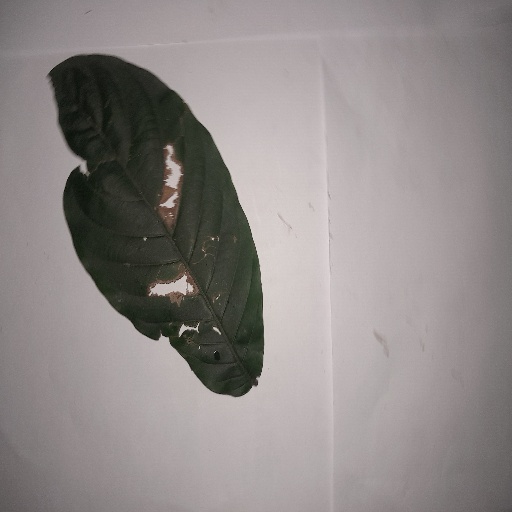
Species: HariTaki
Leaf condition: Bacterial Spot